Performance poetry

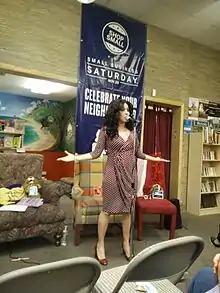
H. O. Tanager performs at a bookstore in Boise, Idaho.

Performance poetry is poetry that is specifically composed for or during a performance before an audience. It covers a variety of styles and genres.